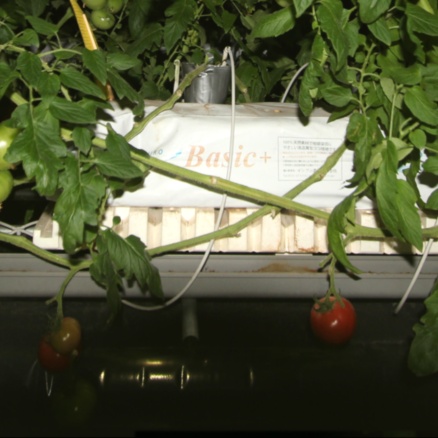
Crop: tomato